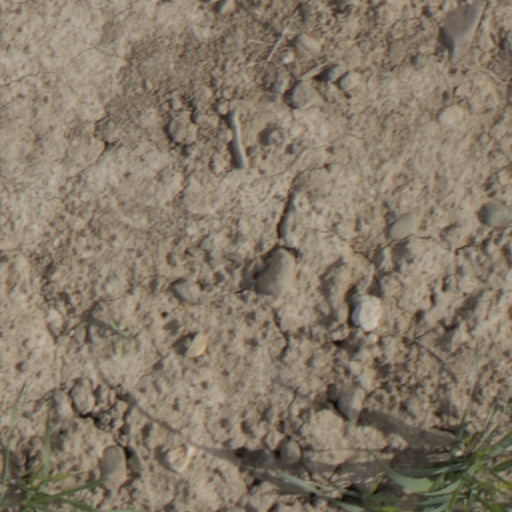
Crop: wheat